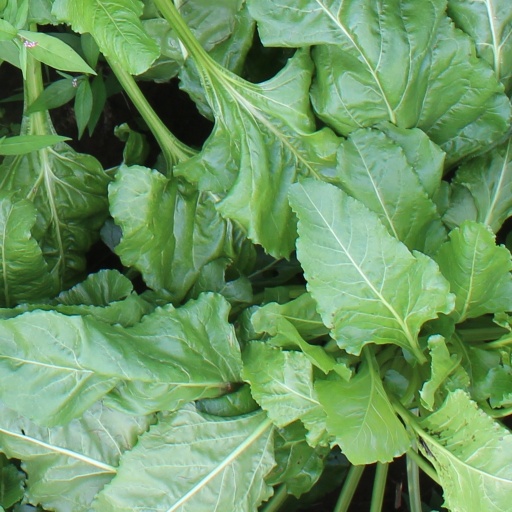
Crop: sugar beet